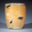
Label: cup